Theophilus Eaton

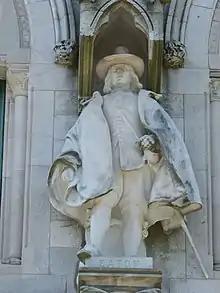
Statue of Governor Theophilus Eaton at Connecticut State Capitol, Hartford, CT.

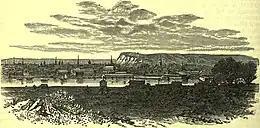
New Haven Colony

Theophilus Eaton ( January 7, 1658) was a New England colonist, politician, merchant and financier, who took part in organizing and financing the Great Puritan Migration to America. He was a founder of Massachusetts Bay Colony, and a founder and eventual governor of New Haven Colony. He also cofounded Boston, Massachusetts, Greenwich, Connecticut and Eaton's Neck in New York.